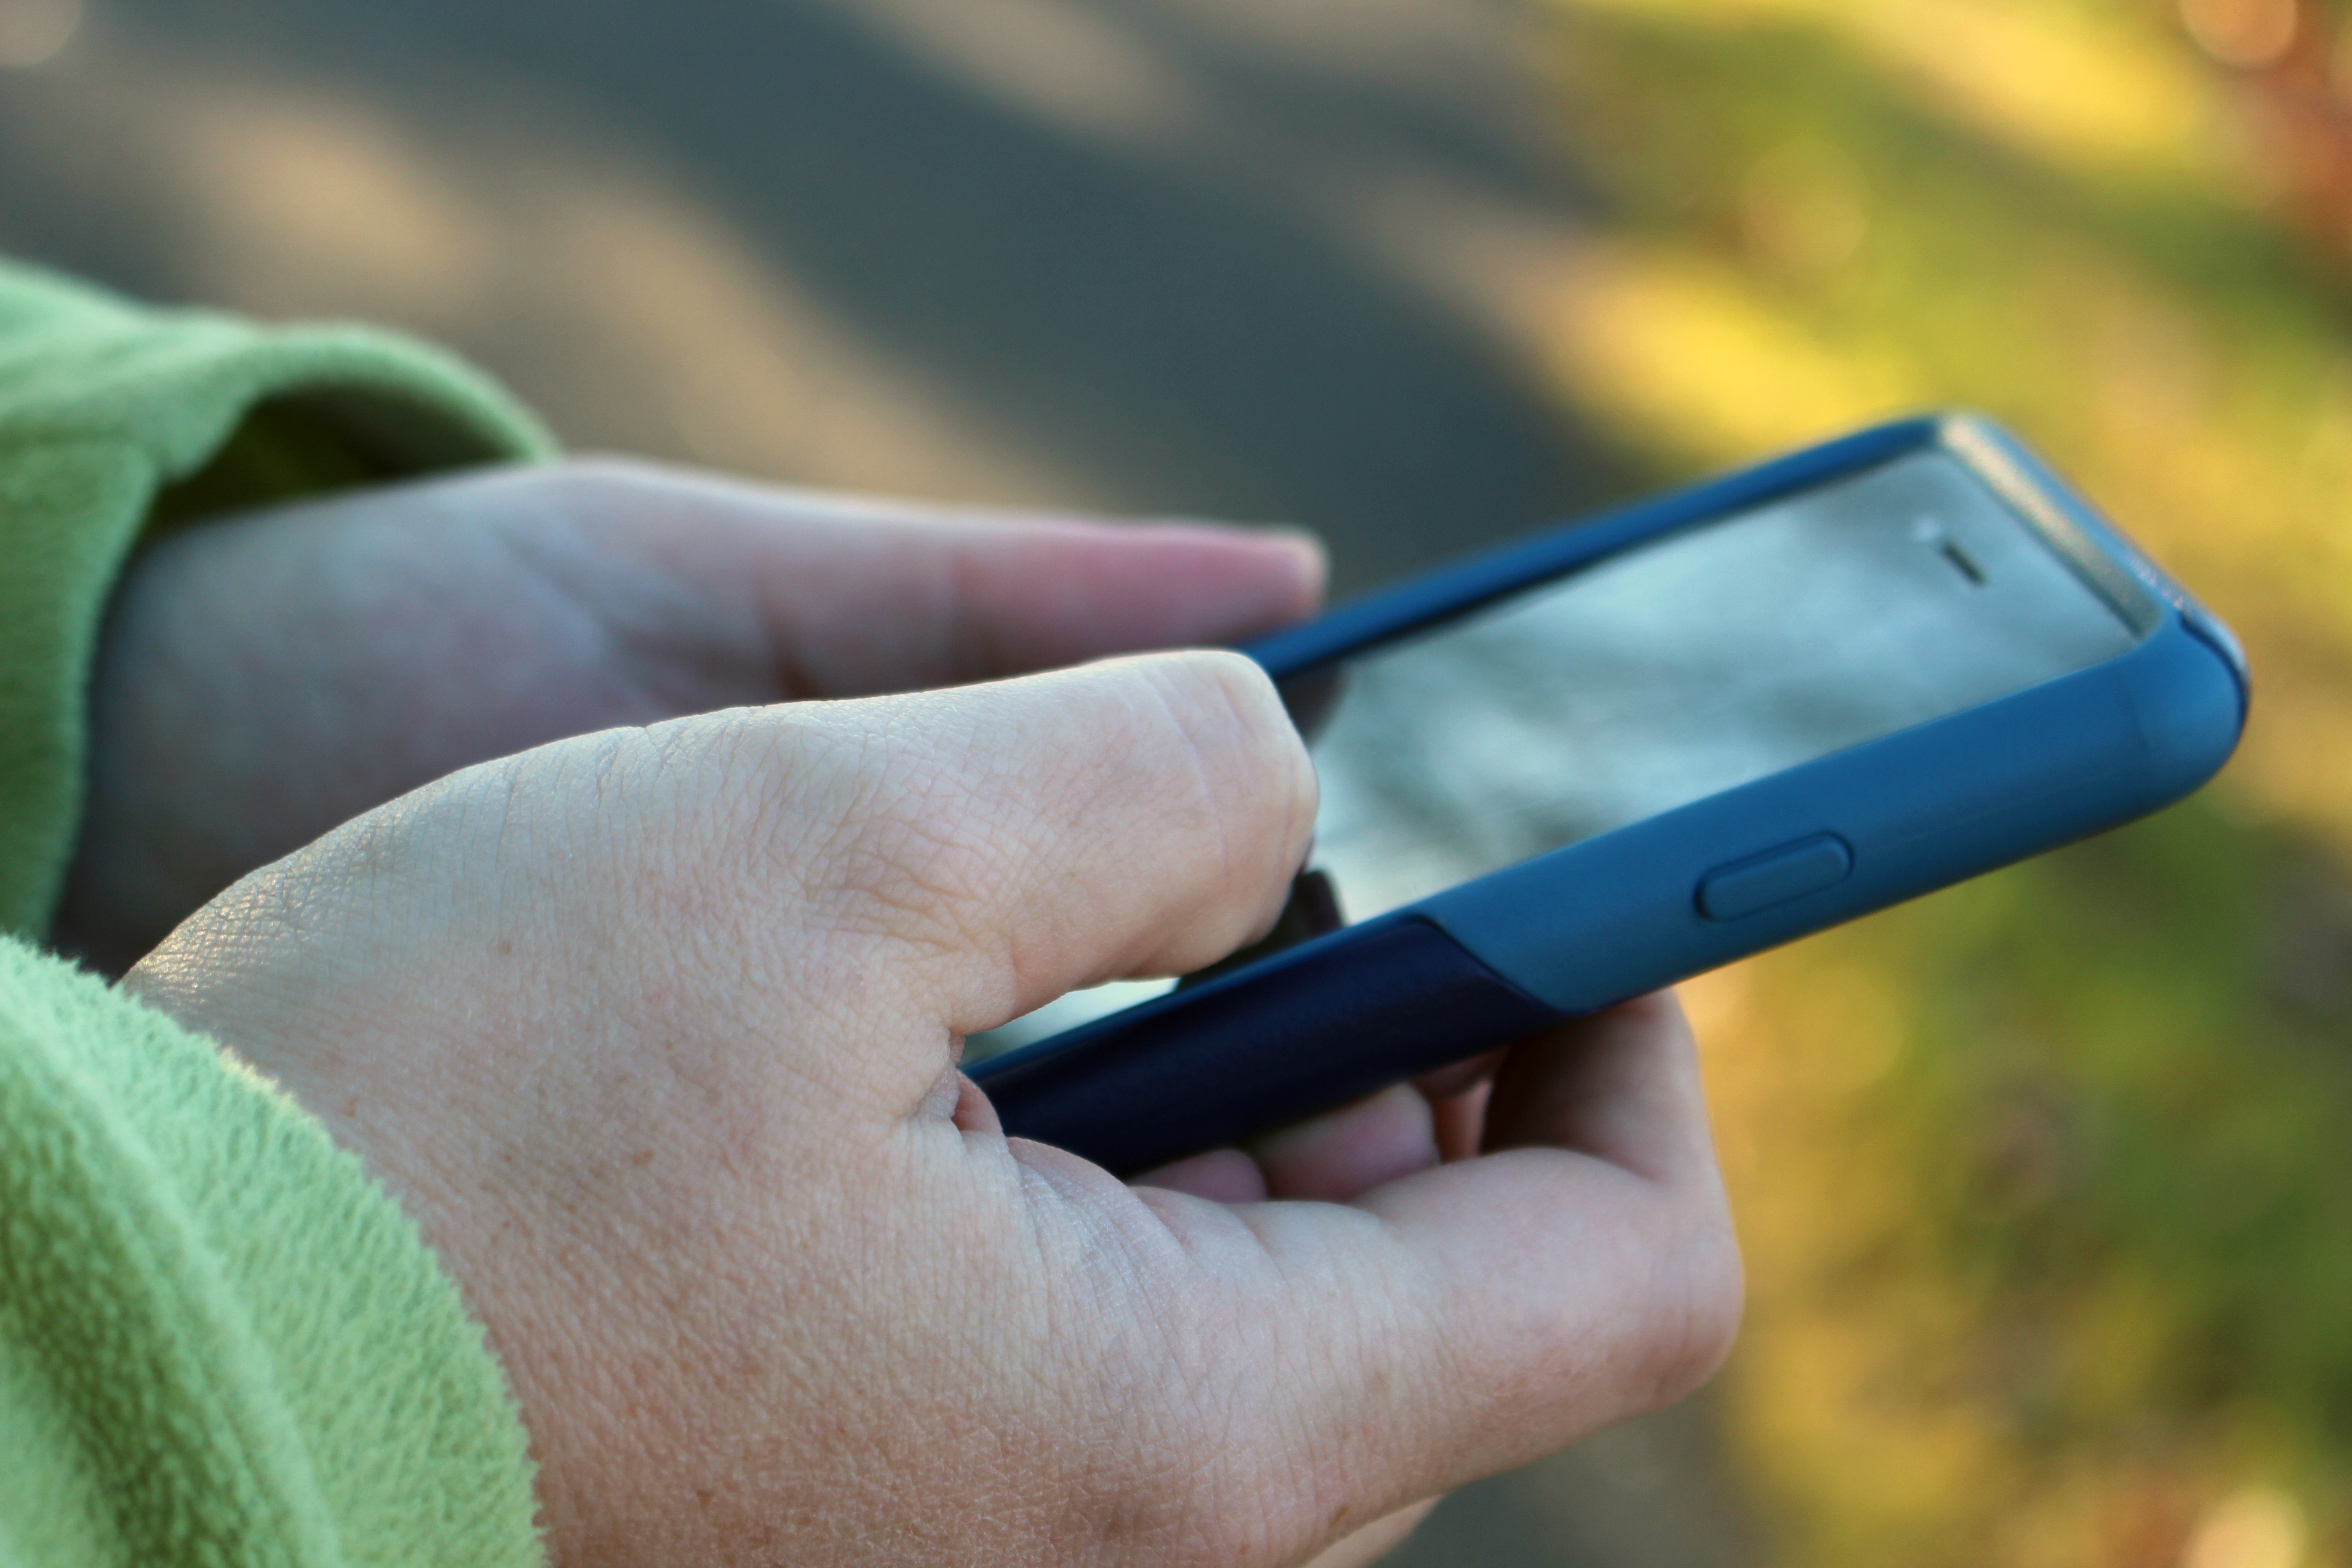
iphone, smartphone, hand, technology, green, phone, telephone, gadget, mobile phone, cell phone, close up, eye, cell, portable communications device, communication device